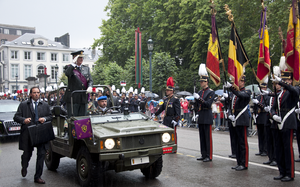
Le Volkswagen Iltis est un véhicule tout-terrain conçu par Audi sur la demande de Volkswagen, et qui reprend pour une part des pièces déjà disponibles sur leurs gammes respectives. L’Iltis a un petit air de famille avec la Golf, mais n’a en fait rien à voir avec ce modèle… Il est en réalité bien plus proche du DKW Munga, dont il constitue une modernisation du concept. Ses performances lors des essais sur neige firent prendre conscience aux ingénieurs d’Audi de l’intérêt des 4 roues motrices, ce qui entraina la création de l’Audi Quattro.